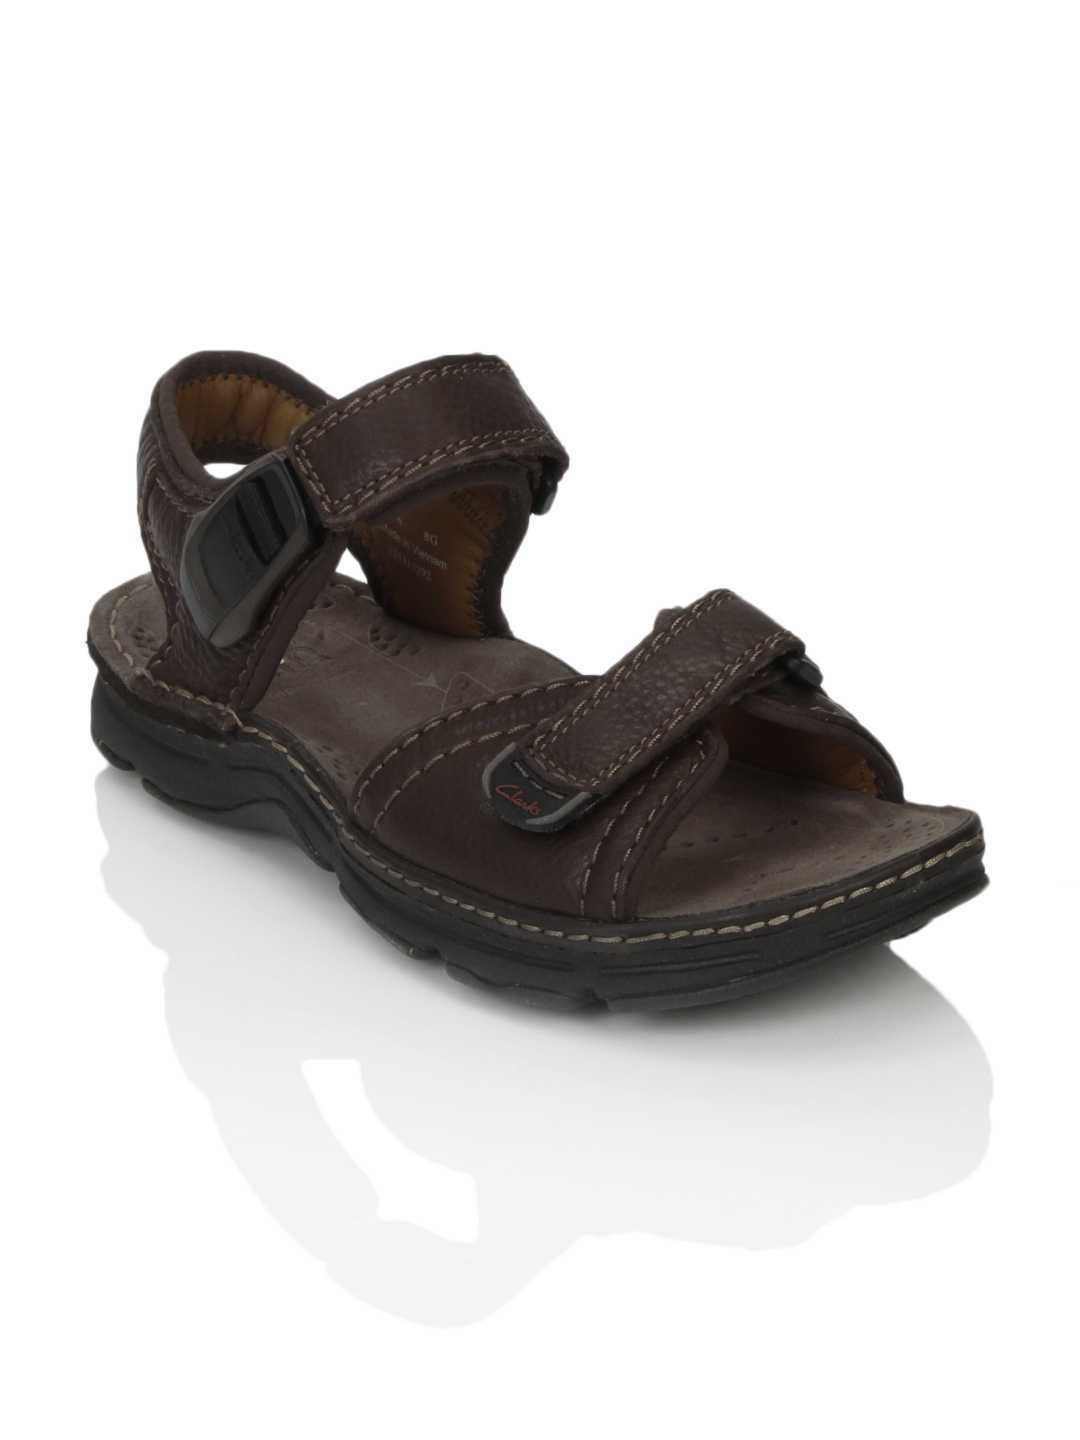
Clarks Men Atl Three Ebony Leather Brown Sandals
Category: Footwear / Sandal / Sandals
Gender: Men
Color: Brown
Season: Fall 2012
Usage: Casual